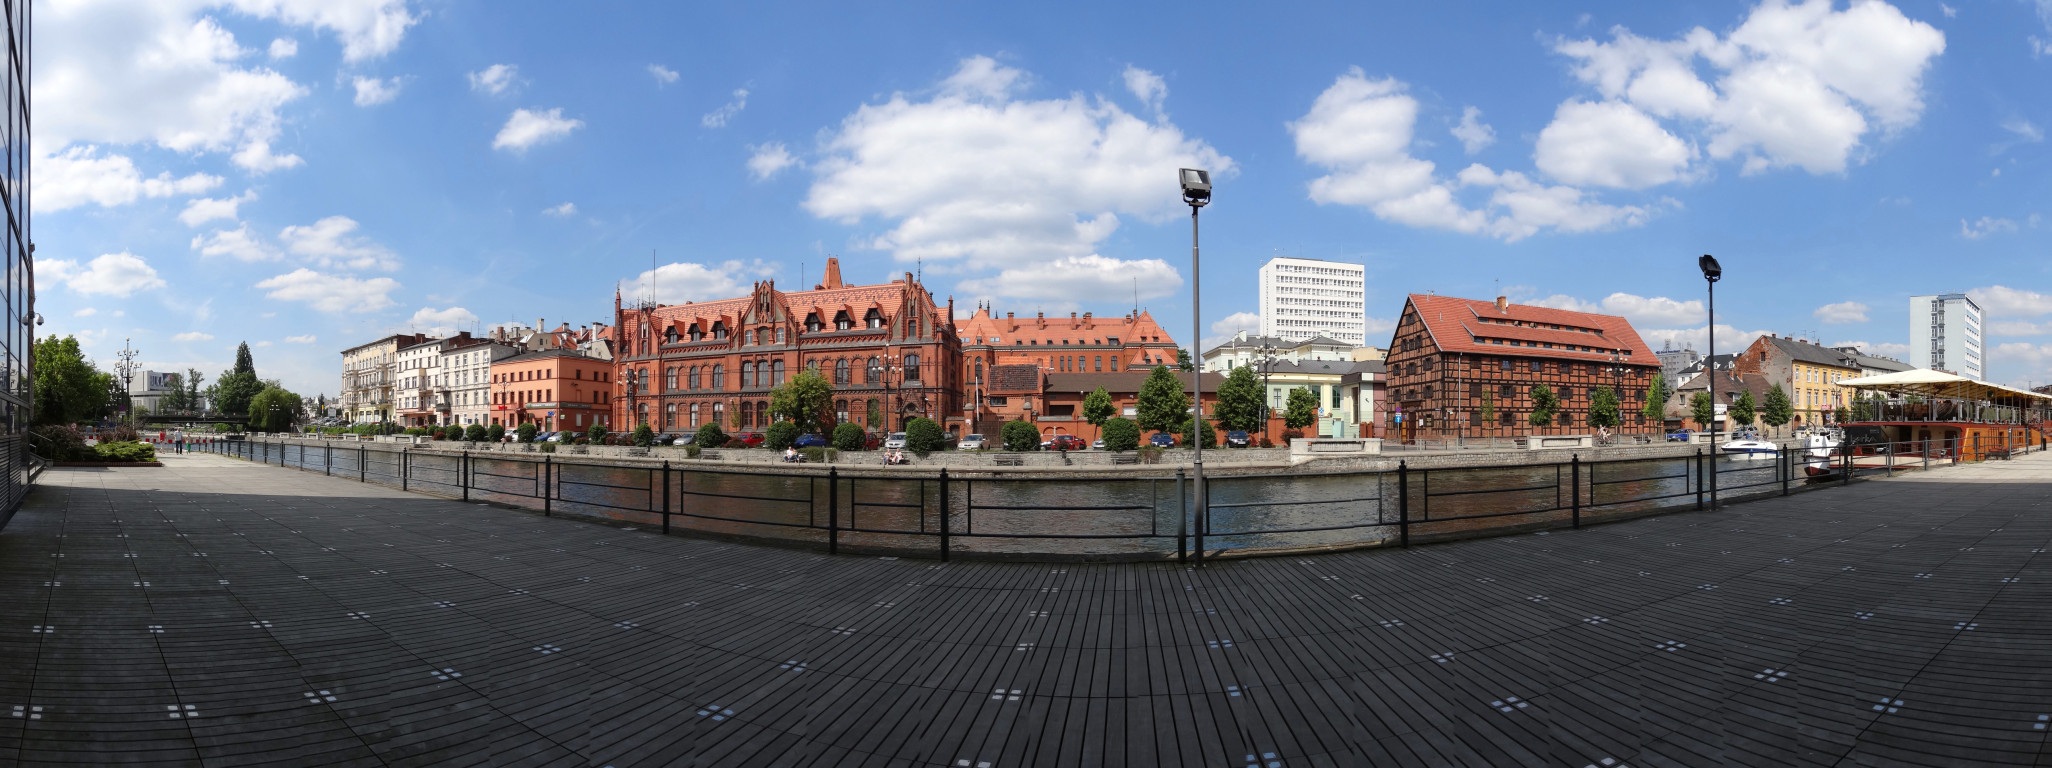
skyline, photography, town, city, skyscraper, urban, river, canal, walkway, cityscape, panorama, downtown, plaza, landmark, waterfront, buildings, poland, embankment, town square, residential area, bydgoszcz, human settlement